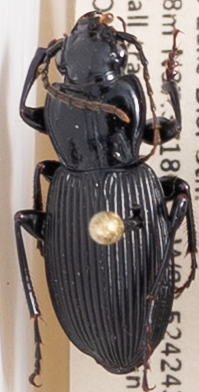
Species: Pterostichus lachrymosus
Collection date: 2021-06-29 04:00:00
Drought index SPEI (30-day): -0.03
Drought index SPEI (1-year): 0.47
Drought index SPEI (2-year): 1.28